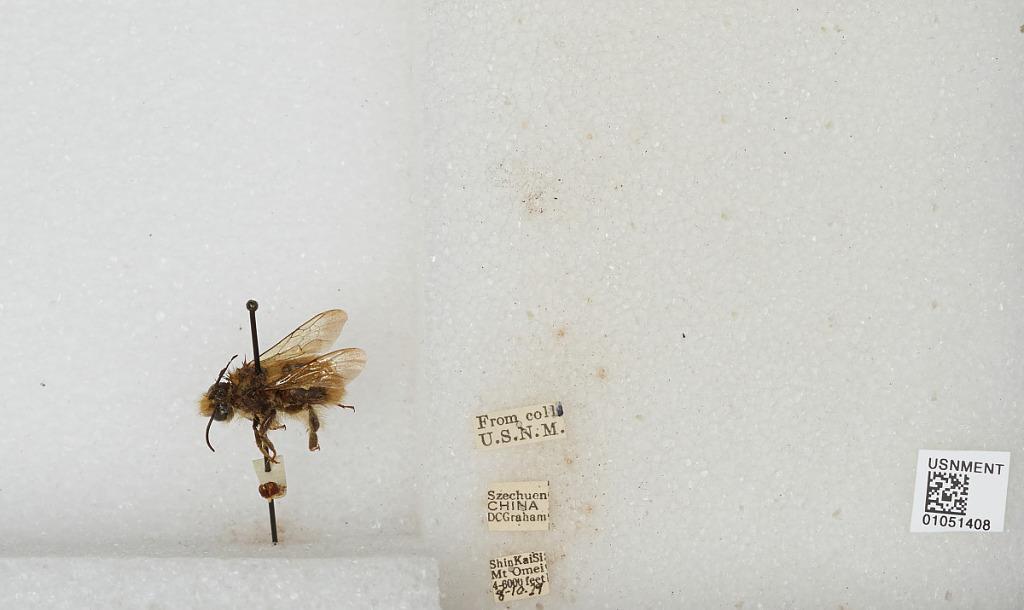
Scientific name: Bombus sp.
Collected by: D. Graham
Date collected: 1929-8-10
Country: China
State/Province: Sichuan
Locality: Shin Kai Si, Mount Emei